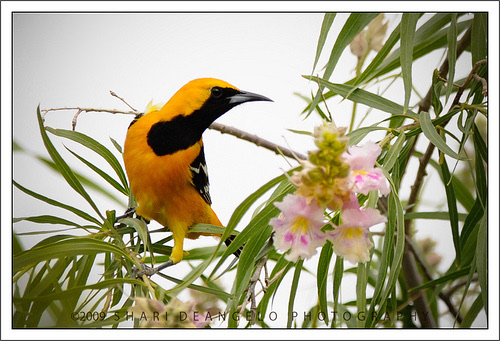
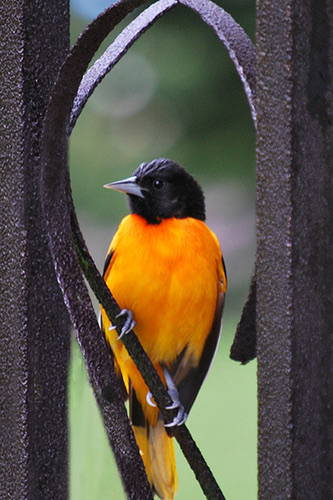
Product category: misc
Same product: yes